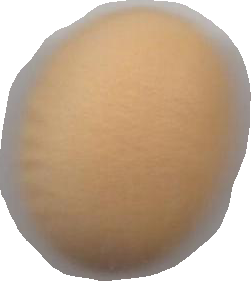
Variety: Dega